Nikolai Kulikovsky

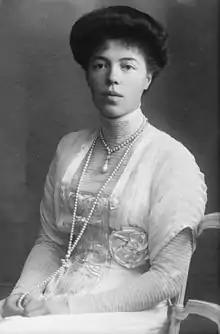
Grand Duchess Olga Alexandrovna

Though Olga repeatedly asked Tsar Nicholas II to allow her to divorce, her brother refused on religious and dynastic grounds; he believed marriage was for life and that royalty should marry within royalty. When their brother, Grand Duke Michael, eloped with his mistress, Natasha Wulfert, the Tsar and Olga were scandalized along with the rest of society. Natasha was a commoner who had been divorced twice, and one of her former husbands was an officer in the same regiment as Kulikovsky. Michael was banished from Russia, and the likelihood of the Tsar ever granting Olga's divorce, or permitting her to marry a commoner, looked remote.